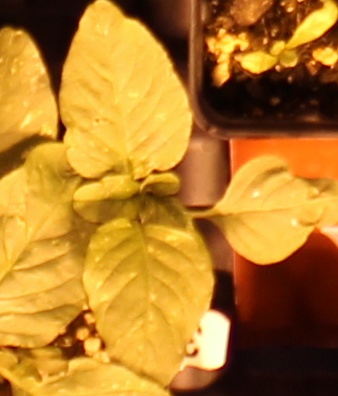
Label: Redroot Pigweed